Shimoga district

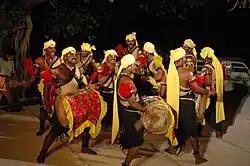
Dollu Kunitha performance at the Fireflies Festival of Sacred Music.

Ballegavi, also known as 'Dakshina kedara' was the capital of Banavasi rulers during the 12th century CE. There are many temples in Ballegavi, some constructed as per Late Chalukyan architecture: Kedareshvara temple, Tripurantakeshvara temple, and Prabhudeva temple. They are known for architecture and sculpture. Shivappa Naik palace is located in Shimoga on the banks of river Tunga; it was constructed by Shivappa nayaka of Keladi. The Lakshminarsimha temple in Bhadravathi was built as per Hoysala architecture. Keladi and Ikkeri were the capital cities during the time of Keladi Nayakas. There are three temples in Keldai: Rameshvara temple, Veerbhadreshvara temple, and Parvati temple. The Aghoreshvara temple is in Ikkeri. The Sacred Heart church, constructed in the 1990s, is second largest church of Asia.